Lonicera caerulea

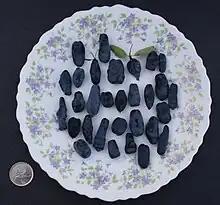
Haskap berry diversity

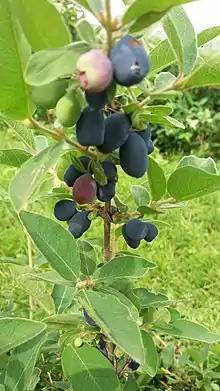
Haskap berries and leaves

The classification within the species is not settled. One classification uses nine botanical varieties: